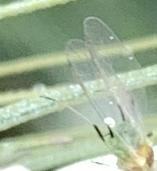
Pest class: english_grain_aphid